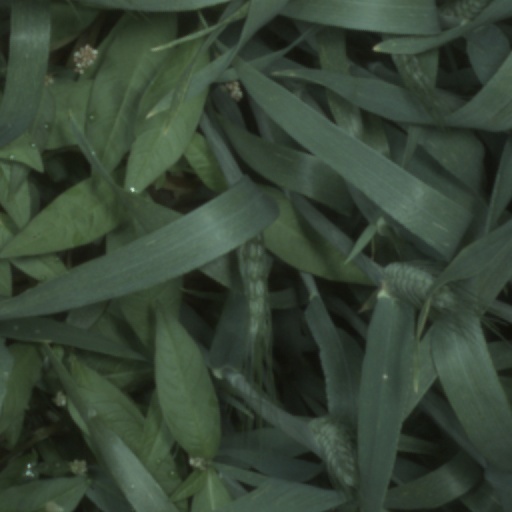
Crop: wheat